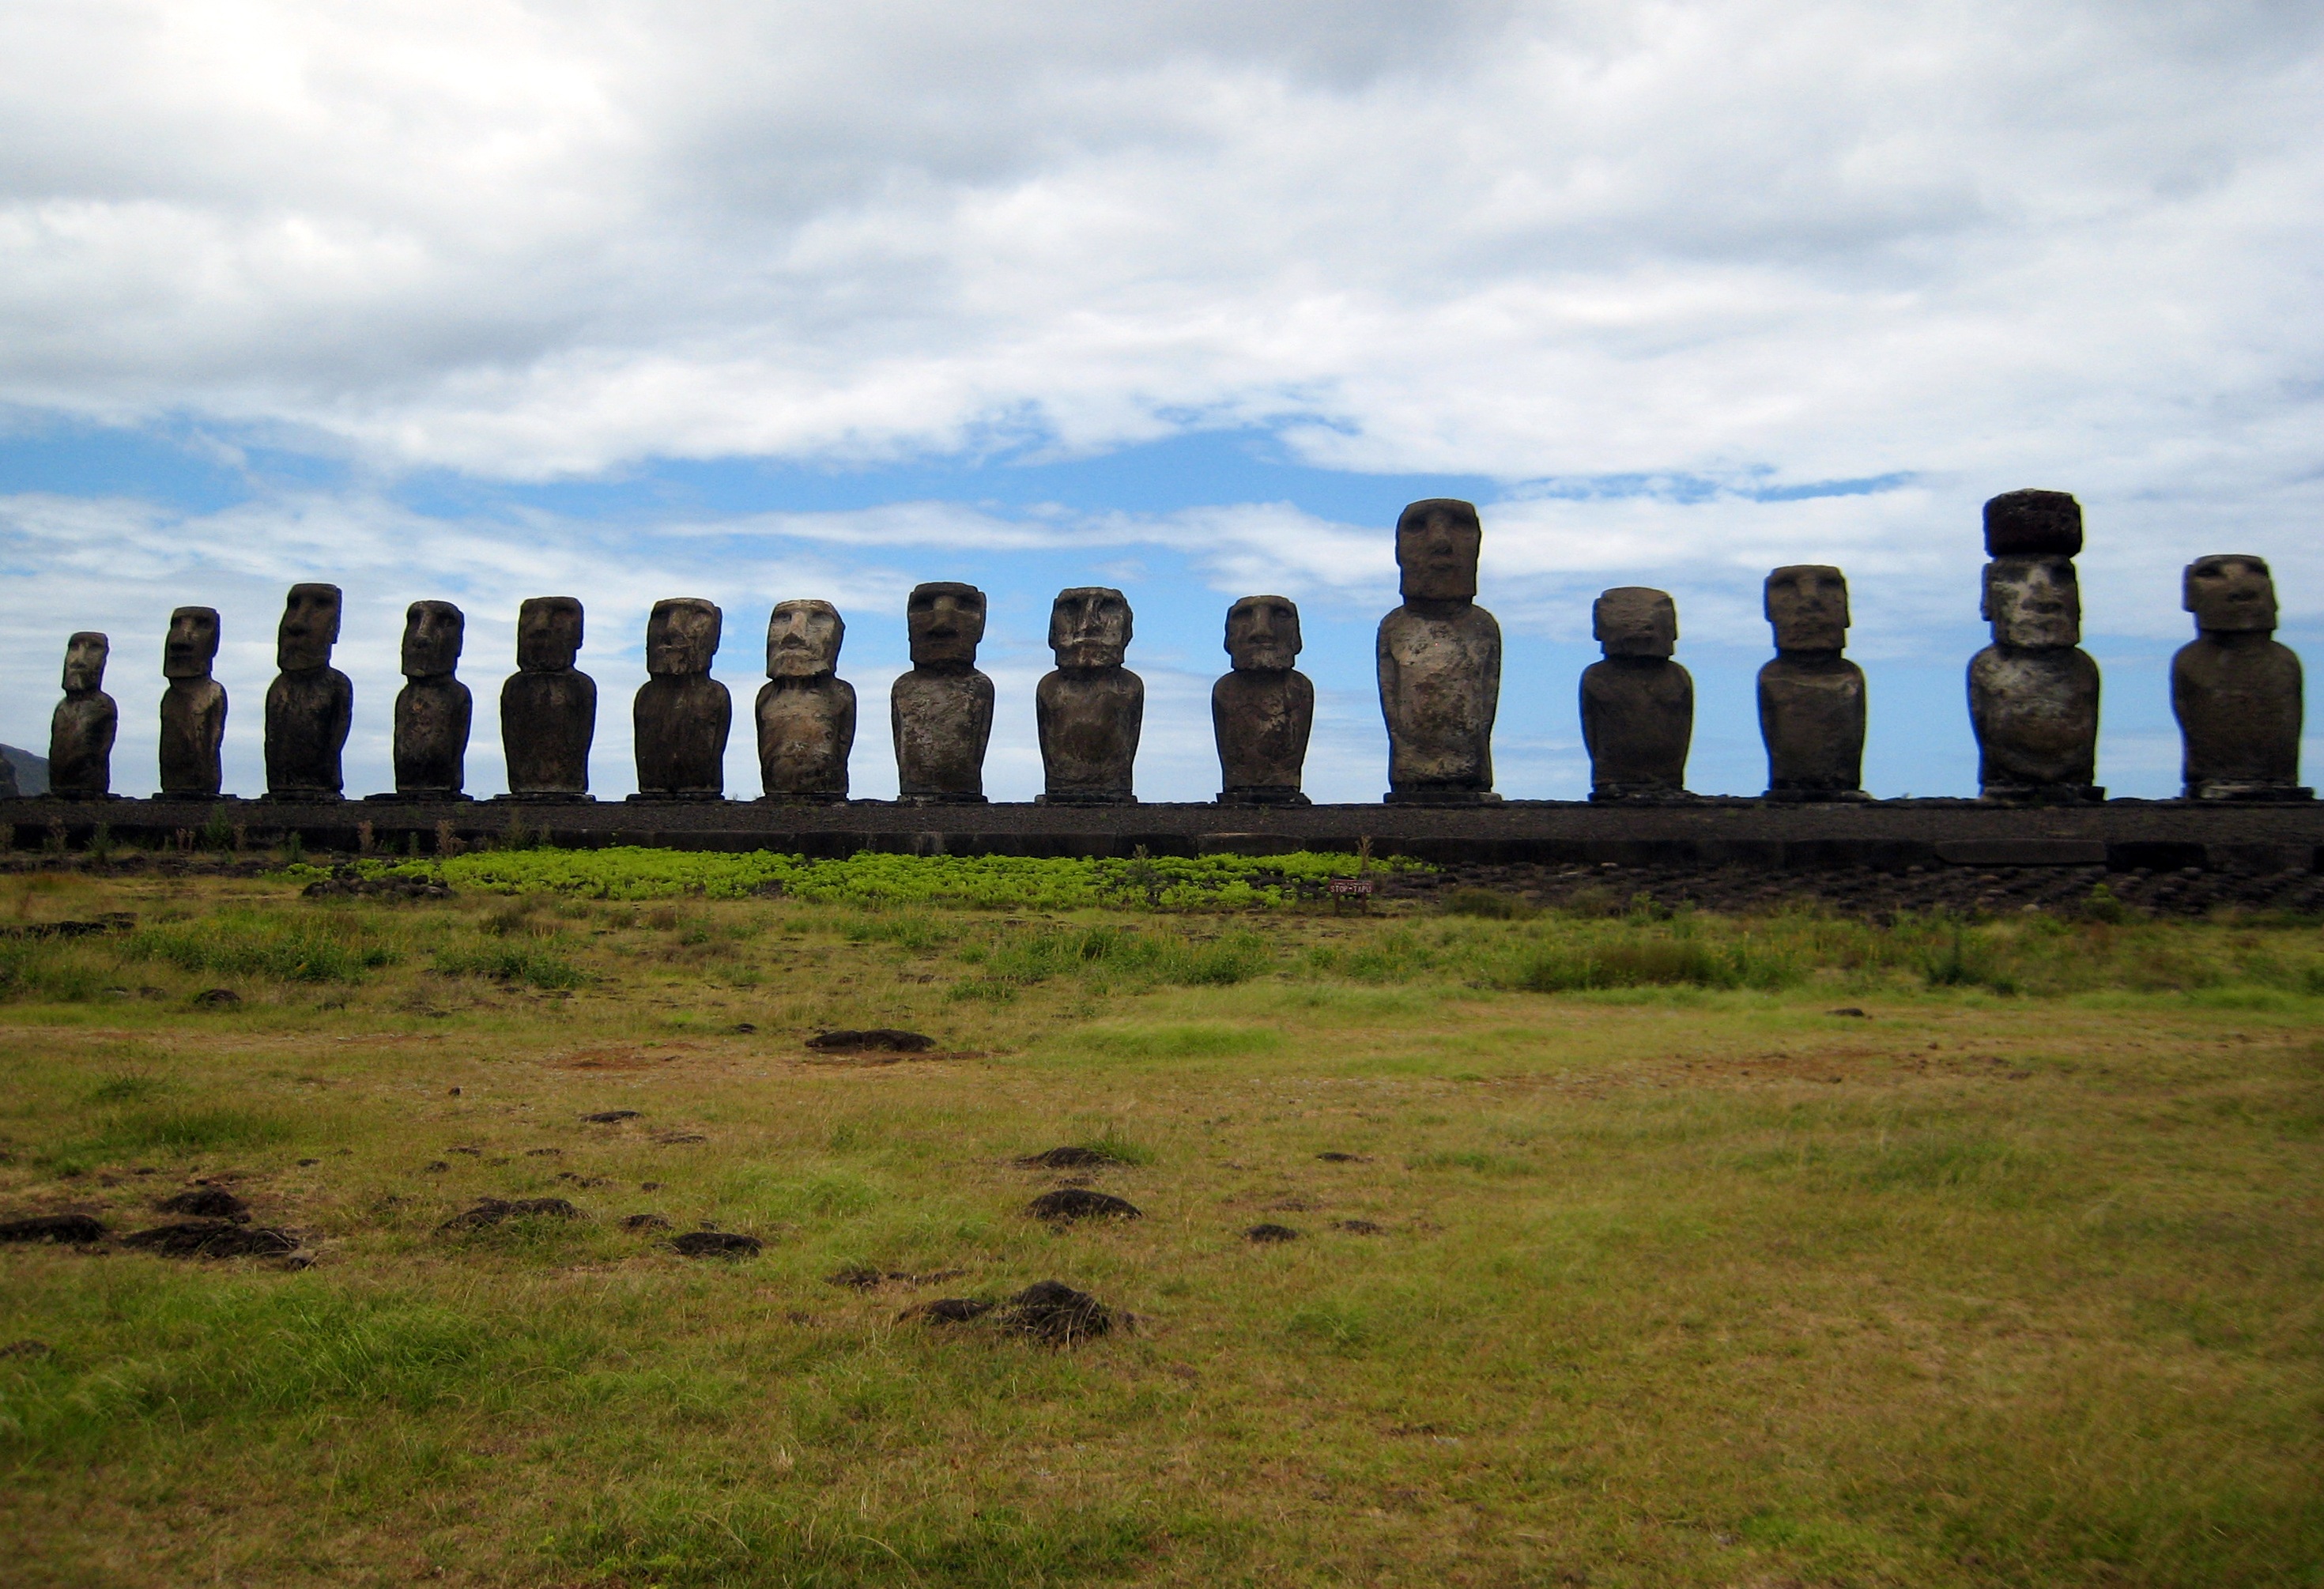
landscape, coast, rock, monument, tower, landmark, ruins, monolith, easter island, stone figures, ancient history, ahu tongariki